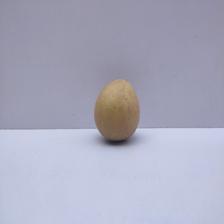
Size: Medium